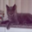
Label: cat